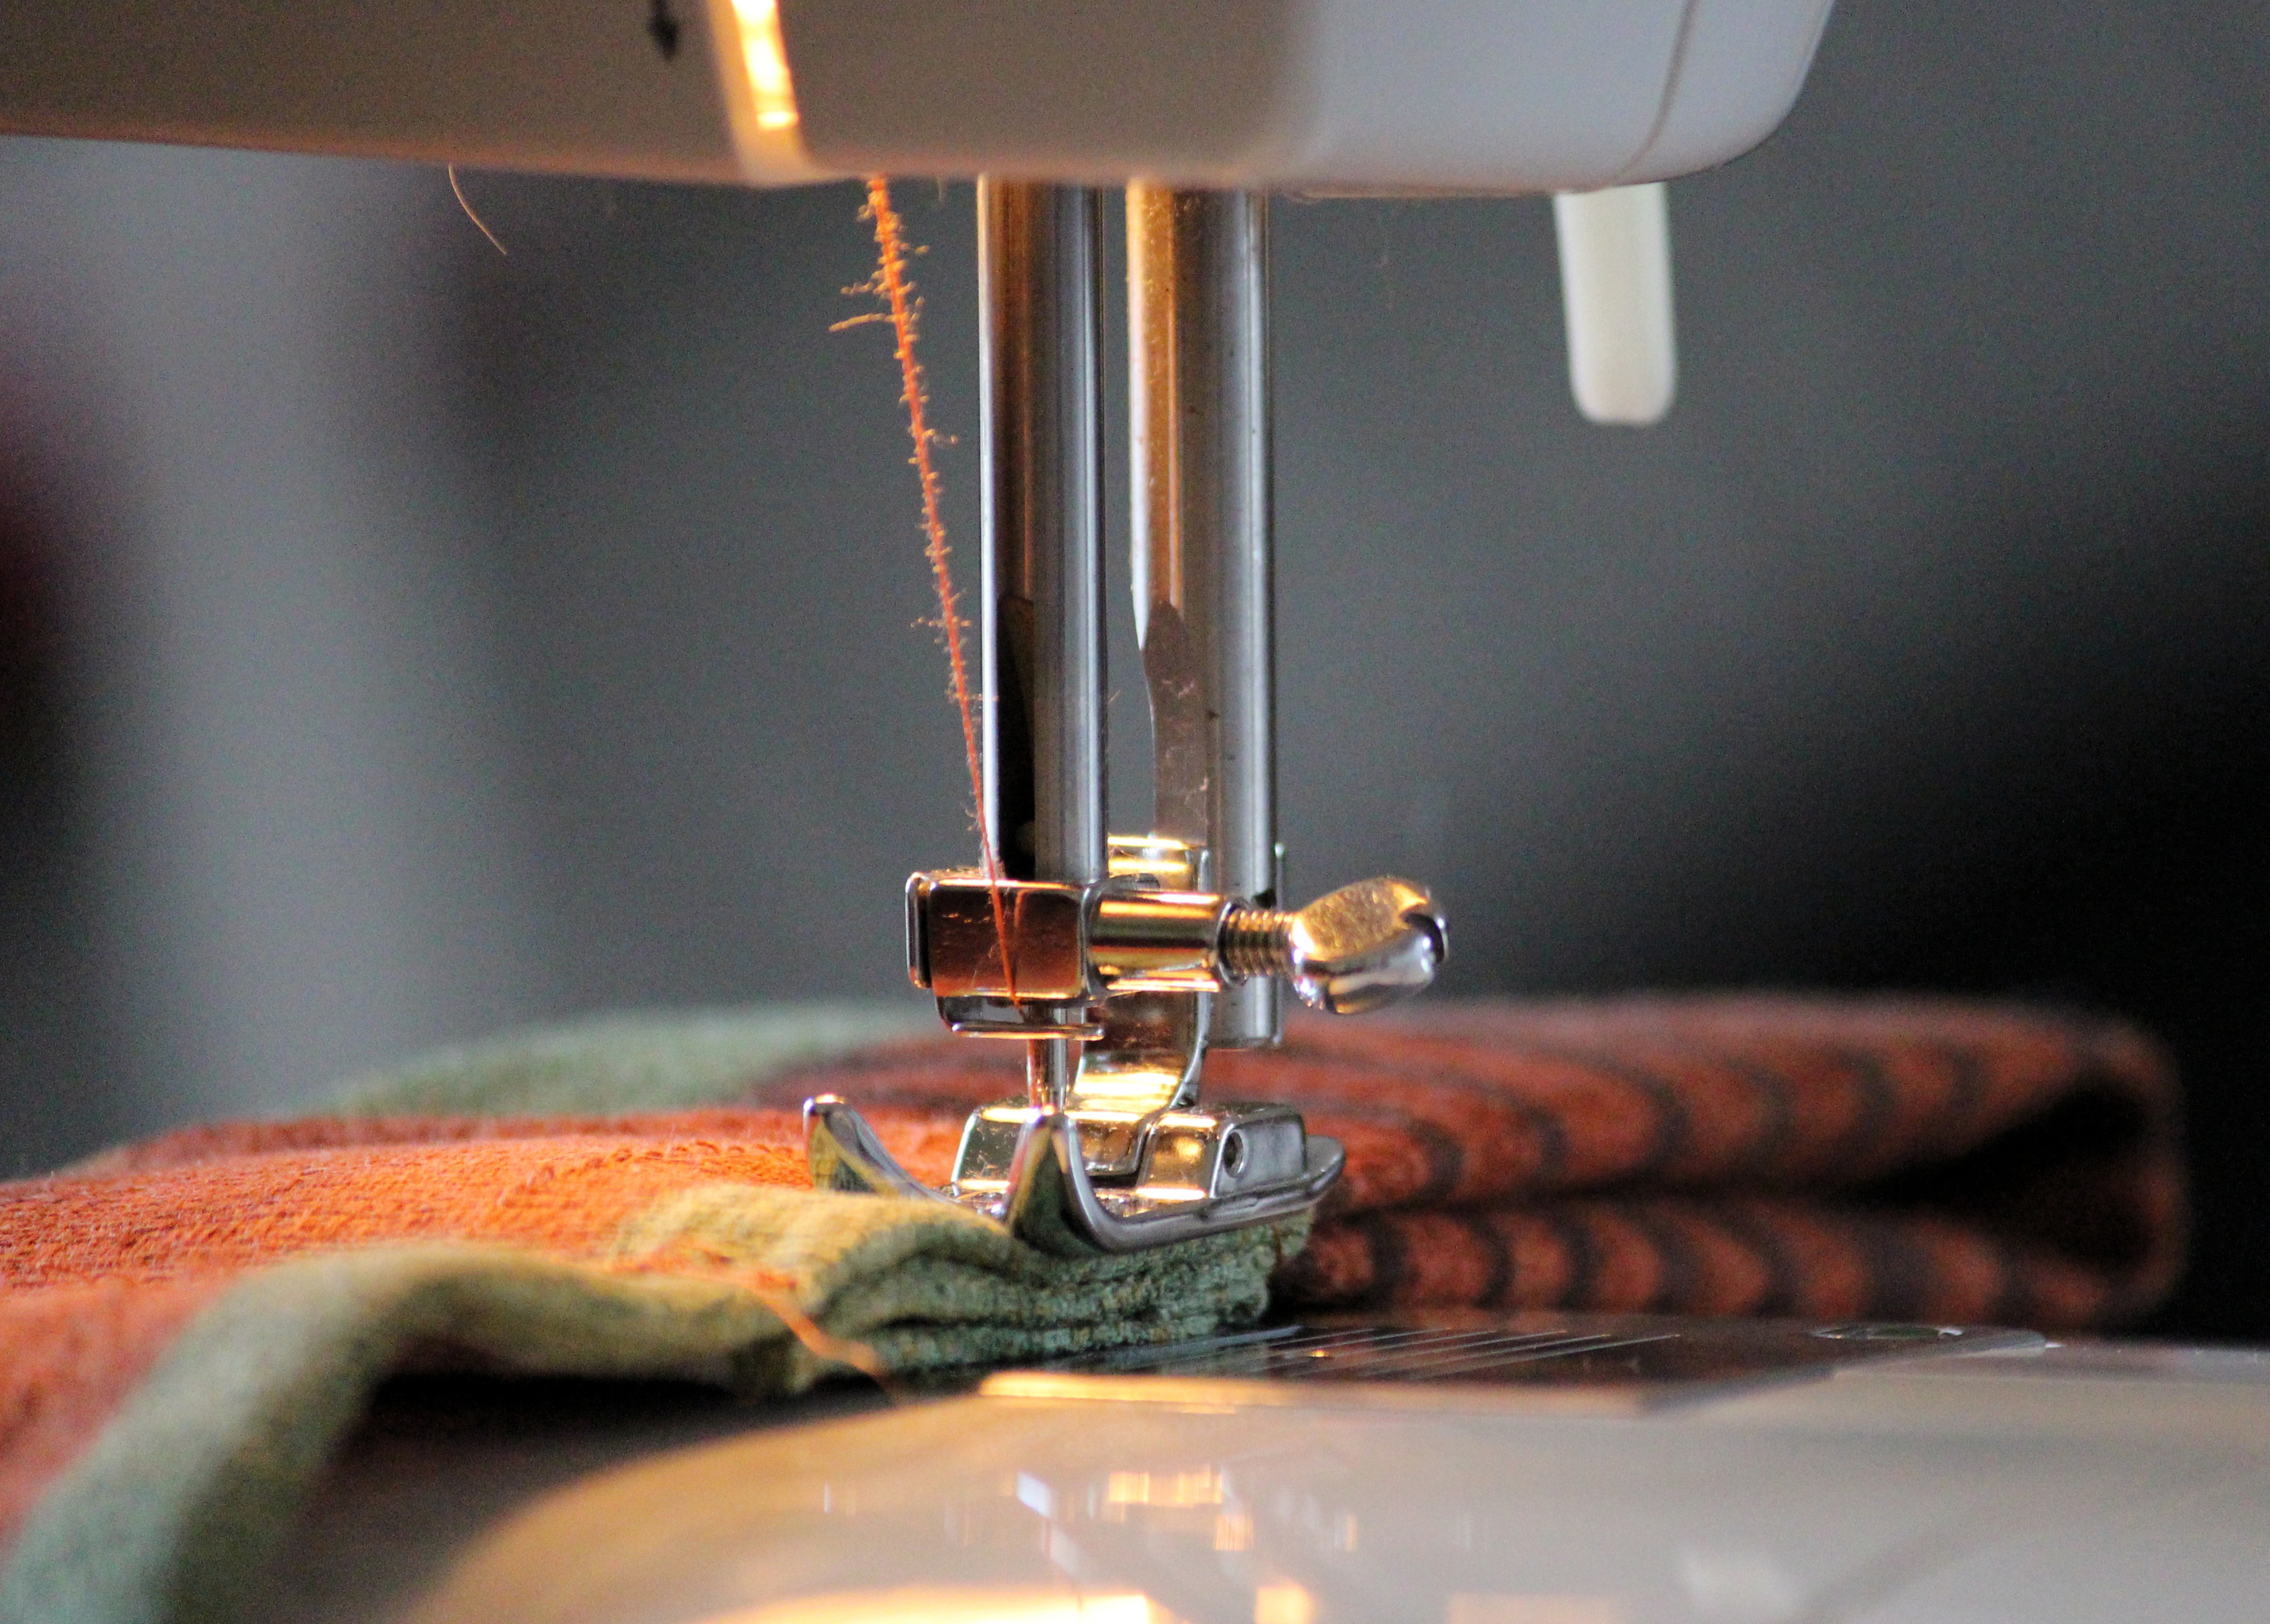
needle, wheel, pattern, foot, curtain, craft, close, yarn, coil, fabric, sewing, sewing machine, thread, sew, sewing thread, bobbin, textile, art, hobby, schneider, section, tailoring, coiled, hand labor, handarbeiten, stuff, n hutensilien, thread spool, haberdashery, eye of a needle, house work, zig zag